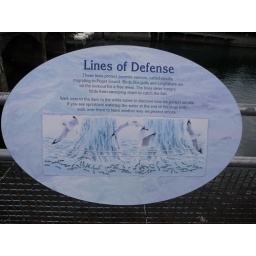
A sign explaining the lines across the water at the Hiram M. Chittenden Locks in Seattle, WA